Coronation of George VI and Elizabeth

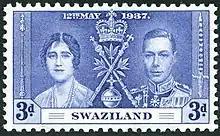
Another stamp, issued by Swaziland

On the eve of the coronation, the King made a live broadcast from Buckingham Palace which was heard throughout the British Empire. The Coronation ceremony itself was not televised, but it was the first coronation service to be broadcast on radio; 28 microphones were placed around the Abbey to capture the music and speech. There was no commentary, but the Reverend Frederic Iremonger, Director of Religion at the BBC and Honorary Chaplain to the King, read out the rubrics or written directions from the service book from a seat high in the triforium over Saint Edward's Chapel. During the most sacred parts of the service, the consecration and the Holy Communion, the microphones were turned off and listeners heard hymns being sung by the choir in the Church of St Margaret, Westminster. The ability to project the service to citizens of the Empire allowed the Coronation to further Britain's imperial ambitions; as Range wrote, "with the twentieth century there also came a heightened awareness of ... the propagandistic qualities of the event".